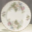
Label: plate